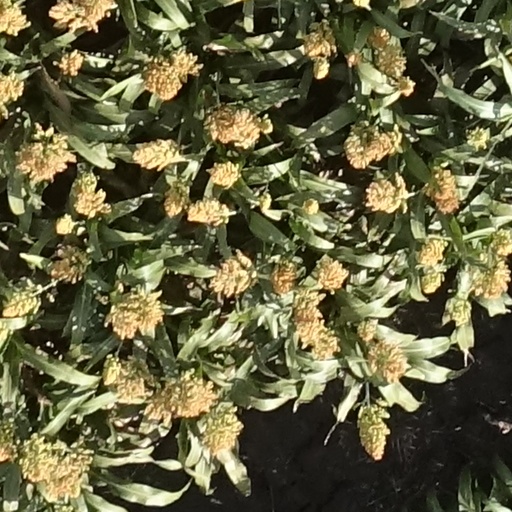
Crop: sorghum